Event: Nepal Earthquake
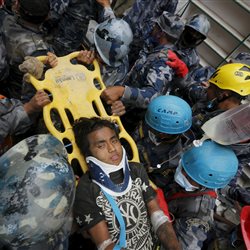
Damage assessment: damage